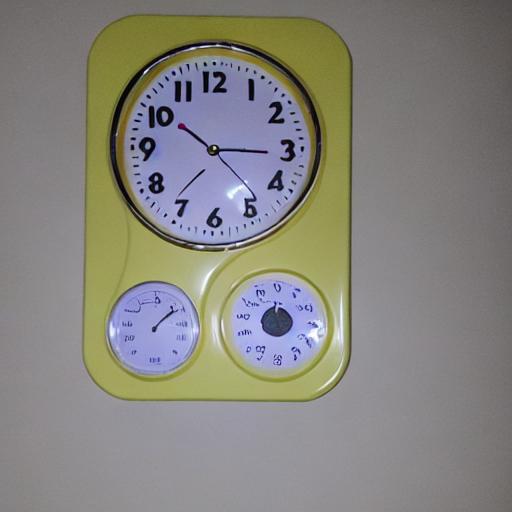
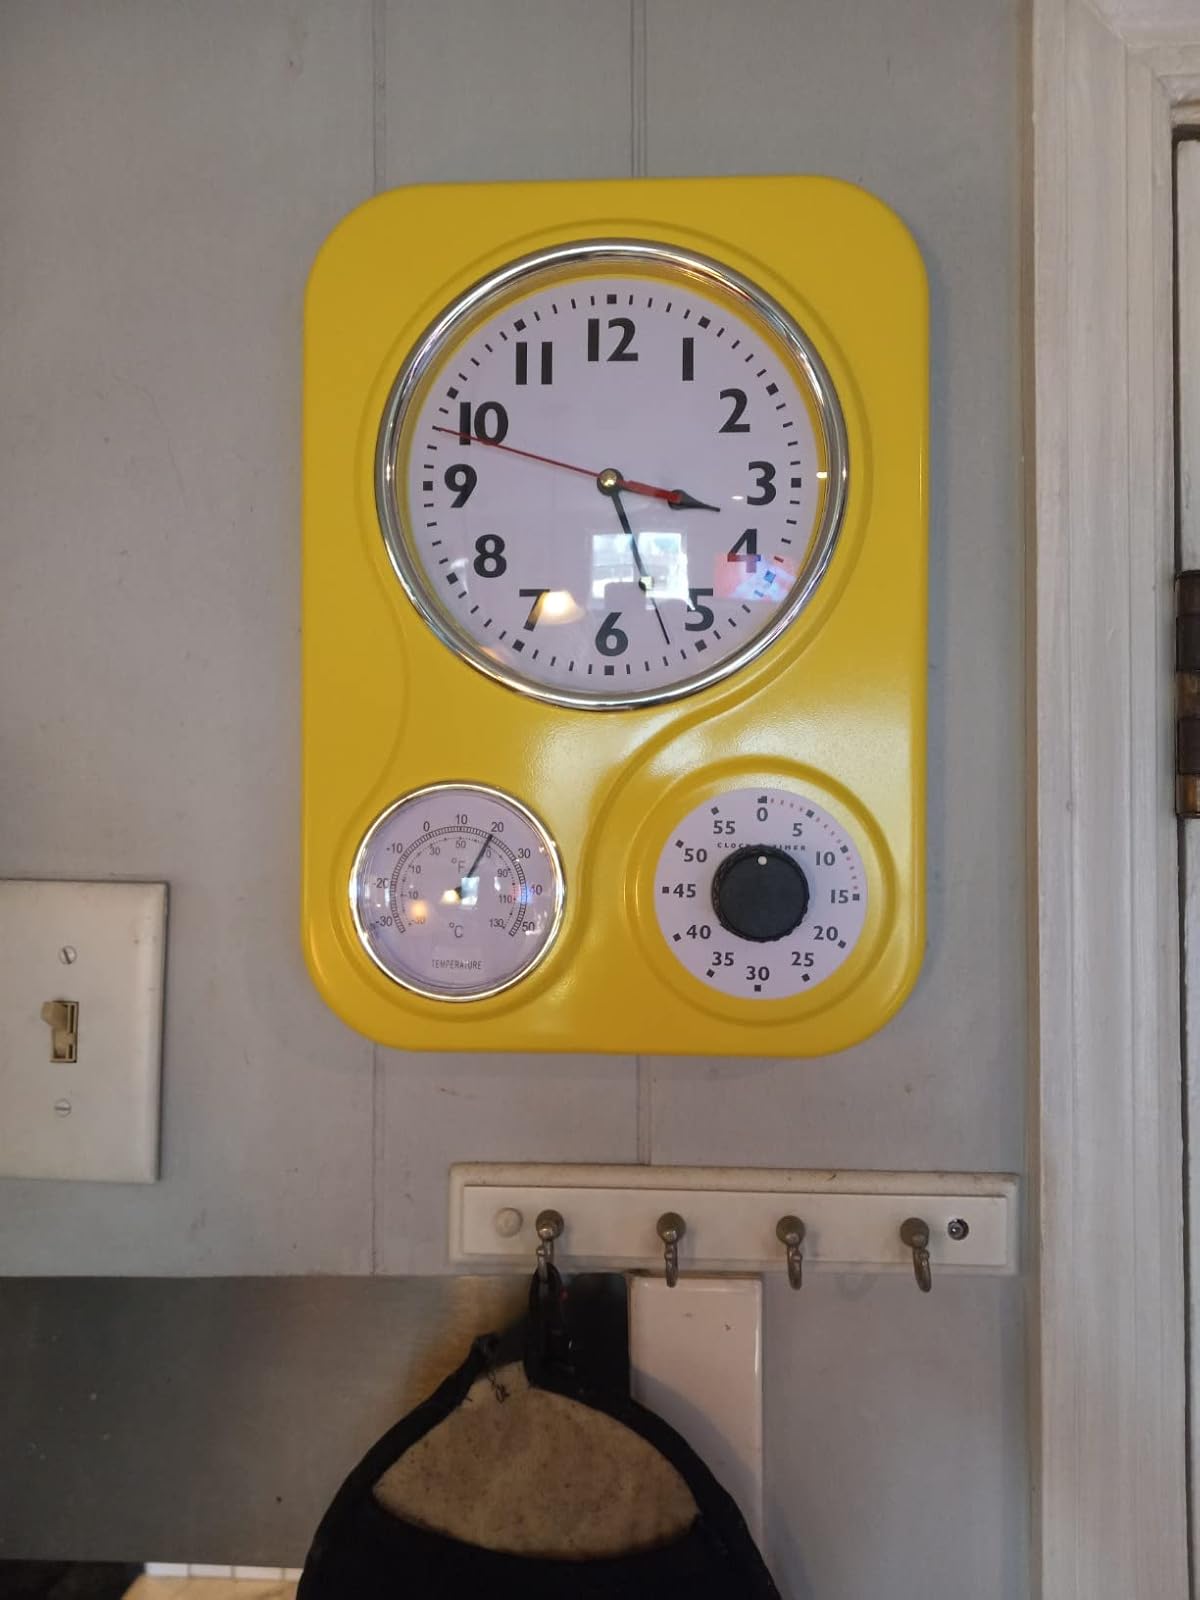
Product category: clock
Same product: no